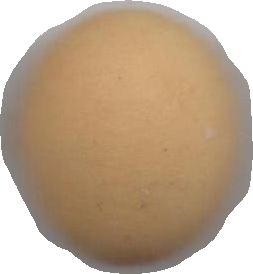
Variety: Dega